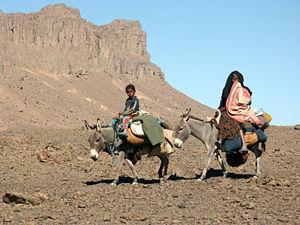
Le pastoralisme nomade est une forme de pastoralisme dans lequel le bétail est mené en troupeau dans le but de trouver de nouveaux pâturages. À proprement parler, les nomades suivent un motif irrégulier de mouvement, en contraste avec la transhumance saisonnière où les pâturages sont fixes. Cependant, cette distinction n'est pas souvent observée et le terme nomade peut être utilisé dans les deux cas, les cas historiques de régularité des mouvements sont souvent inconnu dans tous les cas. Le bétail visé comprend des herbivores, tels que bovidés, cervidés, équidés, camélidés, ou un mélange d'espèces. Le pastoralisme Nomade est couramment pratiquée dans les régions avec peu de terres arables, généralement dans les pays en développement, en particulier dans les terres de steppe au nord des zones agricoles de l'Eurasie. On estime entre 30 et 40 millions le nombre de pasteurs nomades dans le monde entier, la majorité se trouvant en Asie centrale et dans la région du Sahel, de l'Afrique de l'Ouest.
L′âne en Algérie est un compagnon de travail, présent partout dans le pays, surtout en milieu rural, particulièrement en Kabylie chez les Berbères, ainsi que chez les Touaregs du Sahara. Il reste utilisé dans la casbah d'Alger, pour le ramassage des ordures, depuis le XVIᵉ siècle.